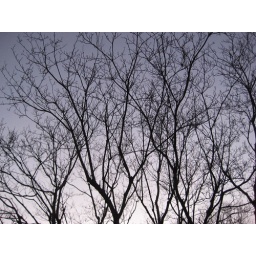
1/365Looking up through the trees in front of my parents' house in Wilmington, DE.